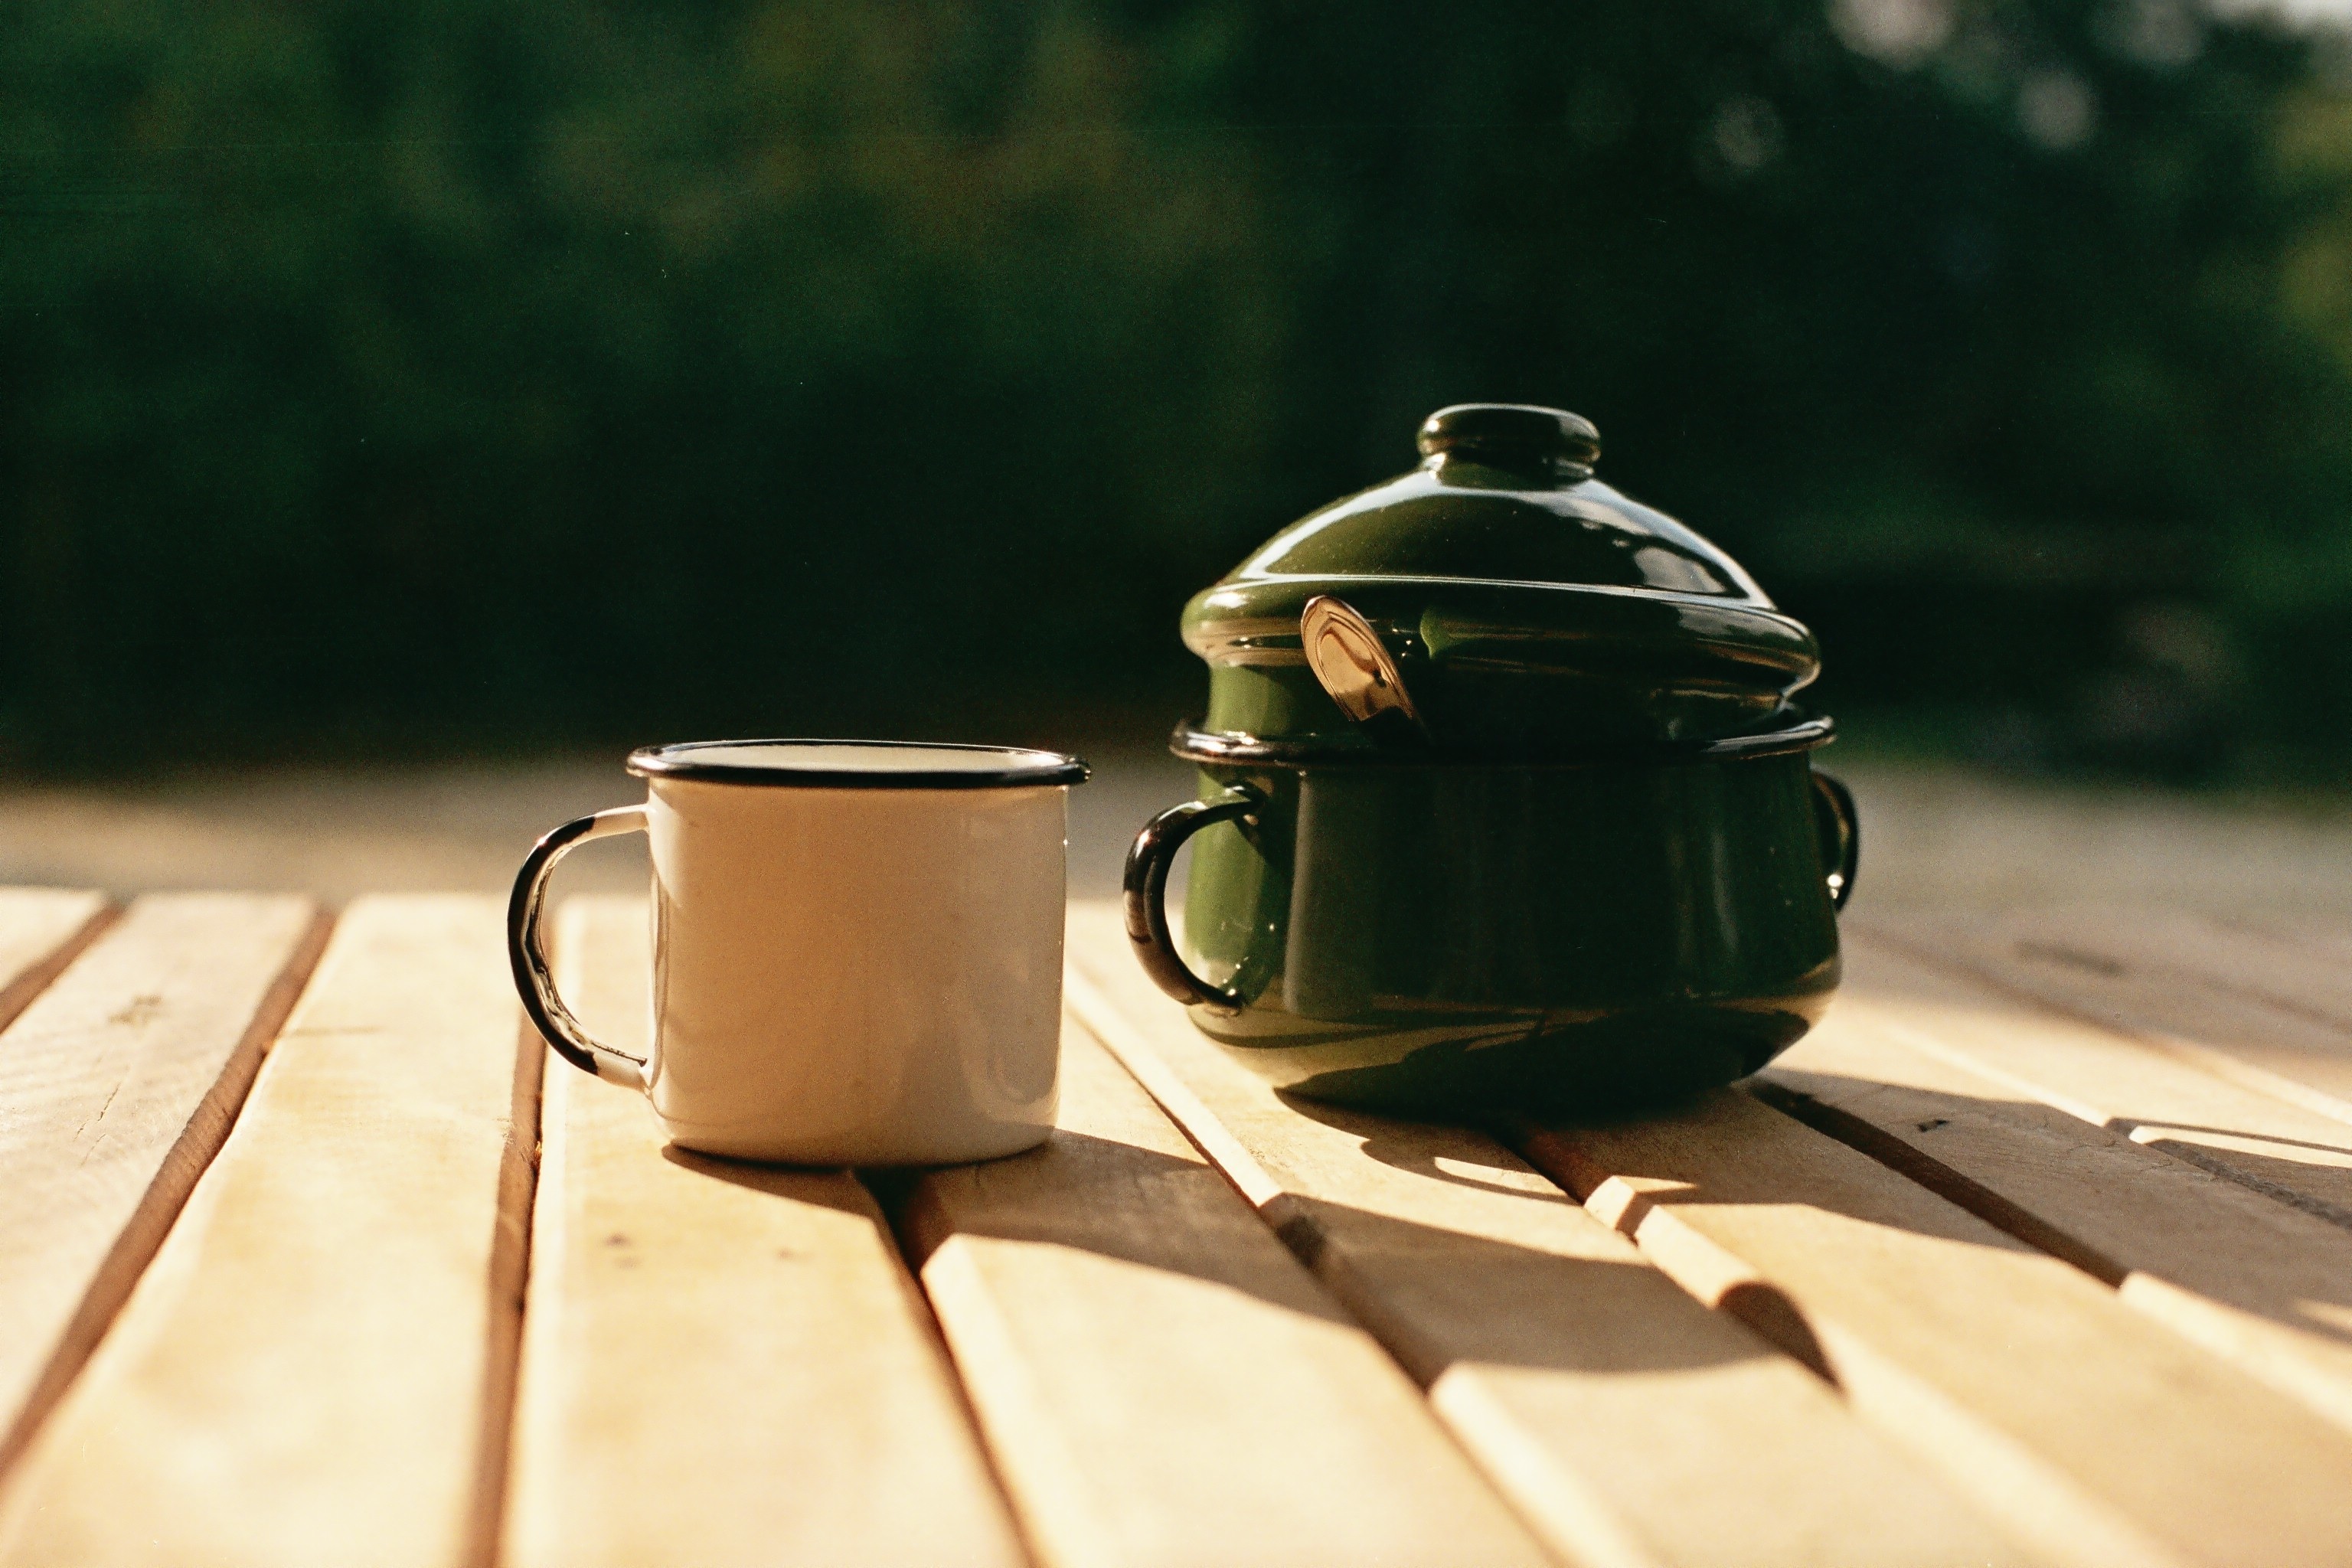
wood, morning, cup, green